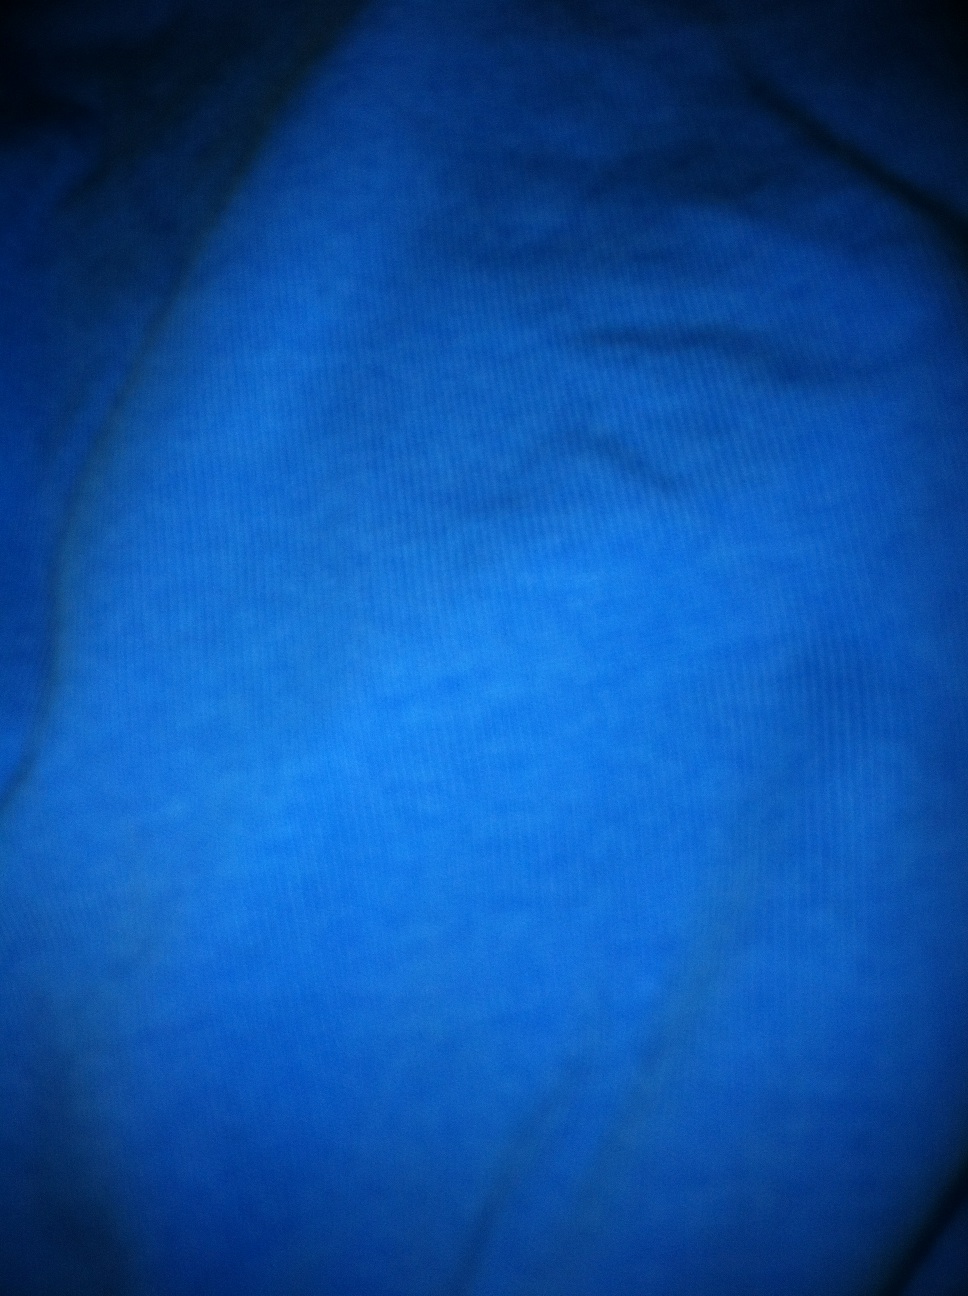Question: What color is this dress, please? Thank you!
Answer: blue